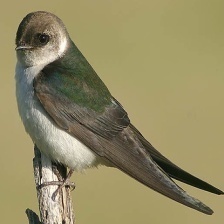
Species: VIOLET GREEN SWALLOW
Scientific name: TACHYCINETA THALASSINA